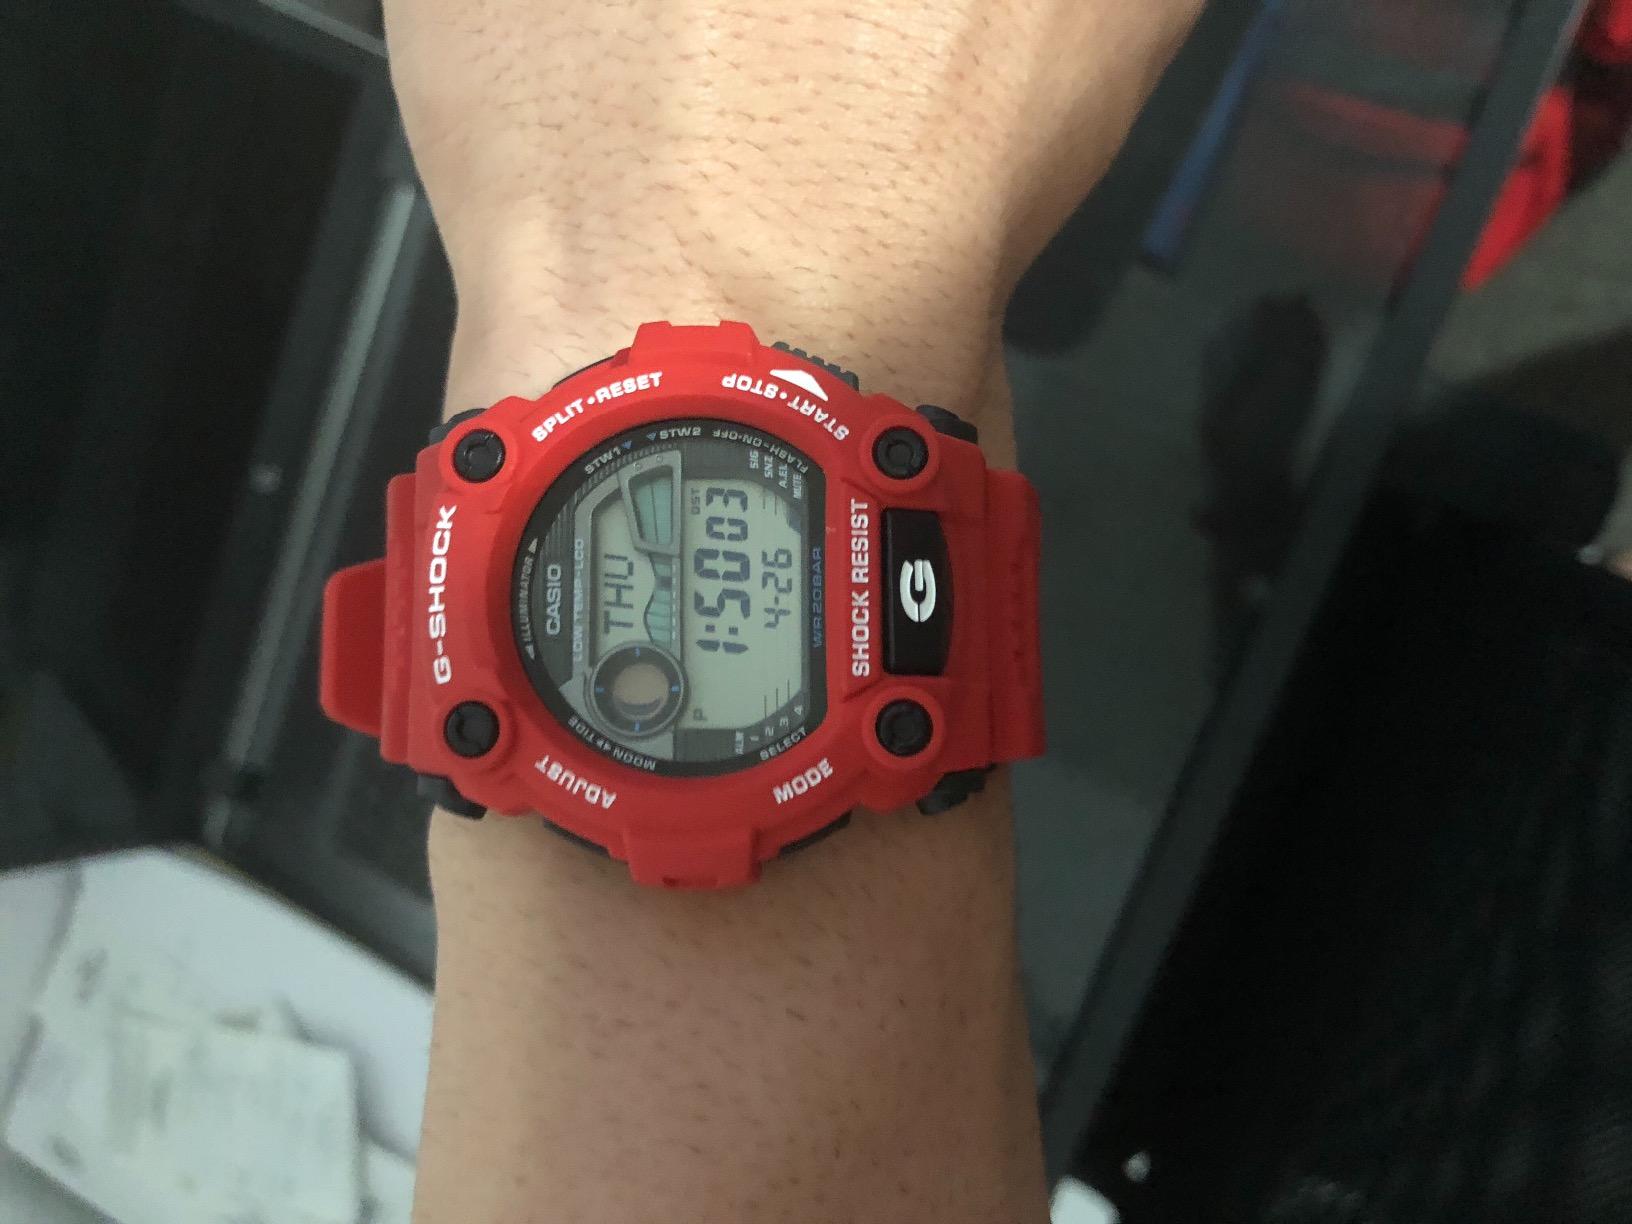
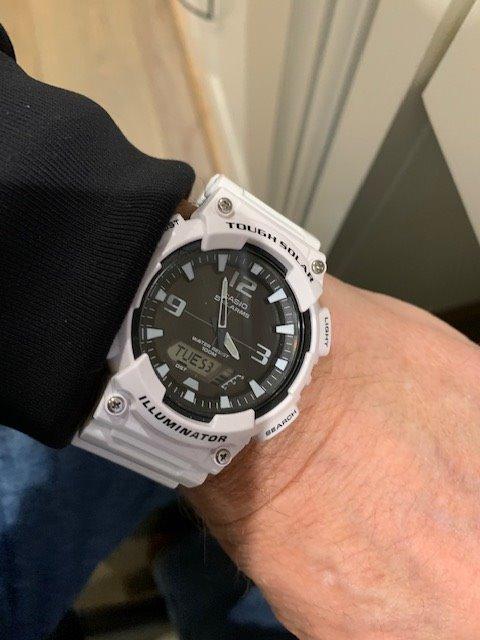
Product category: accessories_watch
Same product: no